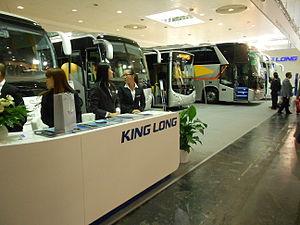
King Long bus en exposition IAA 2012 Hanovre, Allemagne.